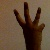
The image shows a hand gesture representing the number 6 in Indian Sign Language.